World Series

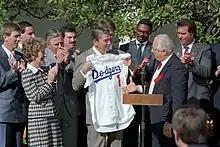
President Ronald Reagan with the 1988 World Series champions: Los Angeles Dodgers

The National and American Leagues operated under essentially identical rules until 1973, when the American League adopted the designated hitter (DH) rule, allowing its teams to use another hitter to bat in place of the (usually) weak-hitting pitcher. The National League did not adopt the DH rule. This presented a problem for the World Series, whose two contestants would now be playing their regular-season games under different rules. From 1973 to 1975, the World Series did not include a DH.